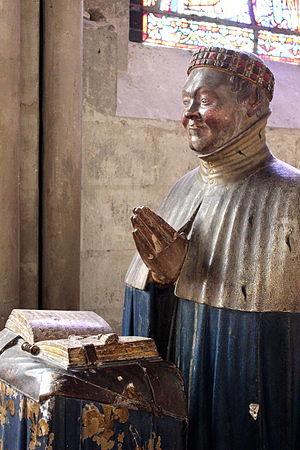
Cathédrale Saint-Étienne de Bourges. Priant du duc Jean de Berry dans l'abside
Cette page est destinée à fournir une liste non exhaustive des principaux orants funéraires situés en France. Elle est articulée dans l'ordre géographique, par département, puis par commune, puis par lieu ou édifice, puis par personnage par ordre chronologique.